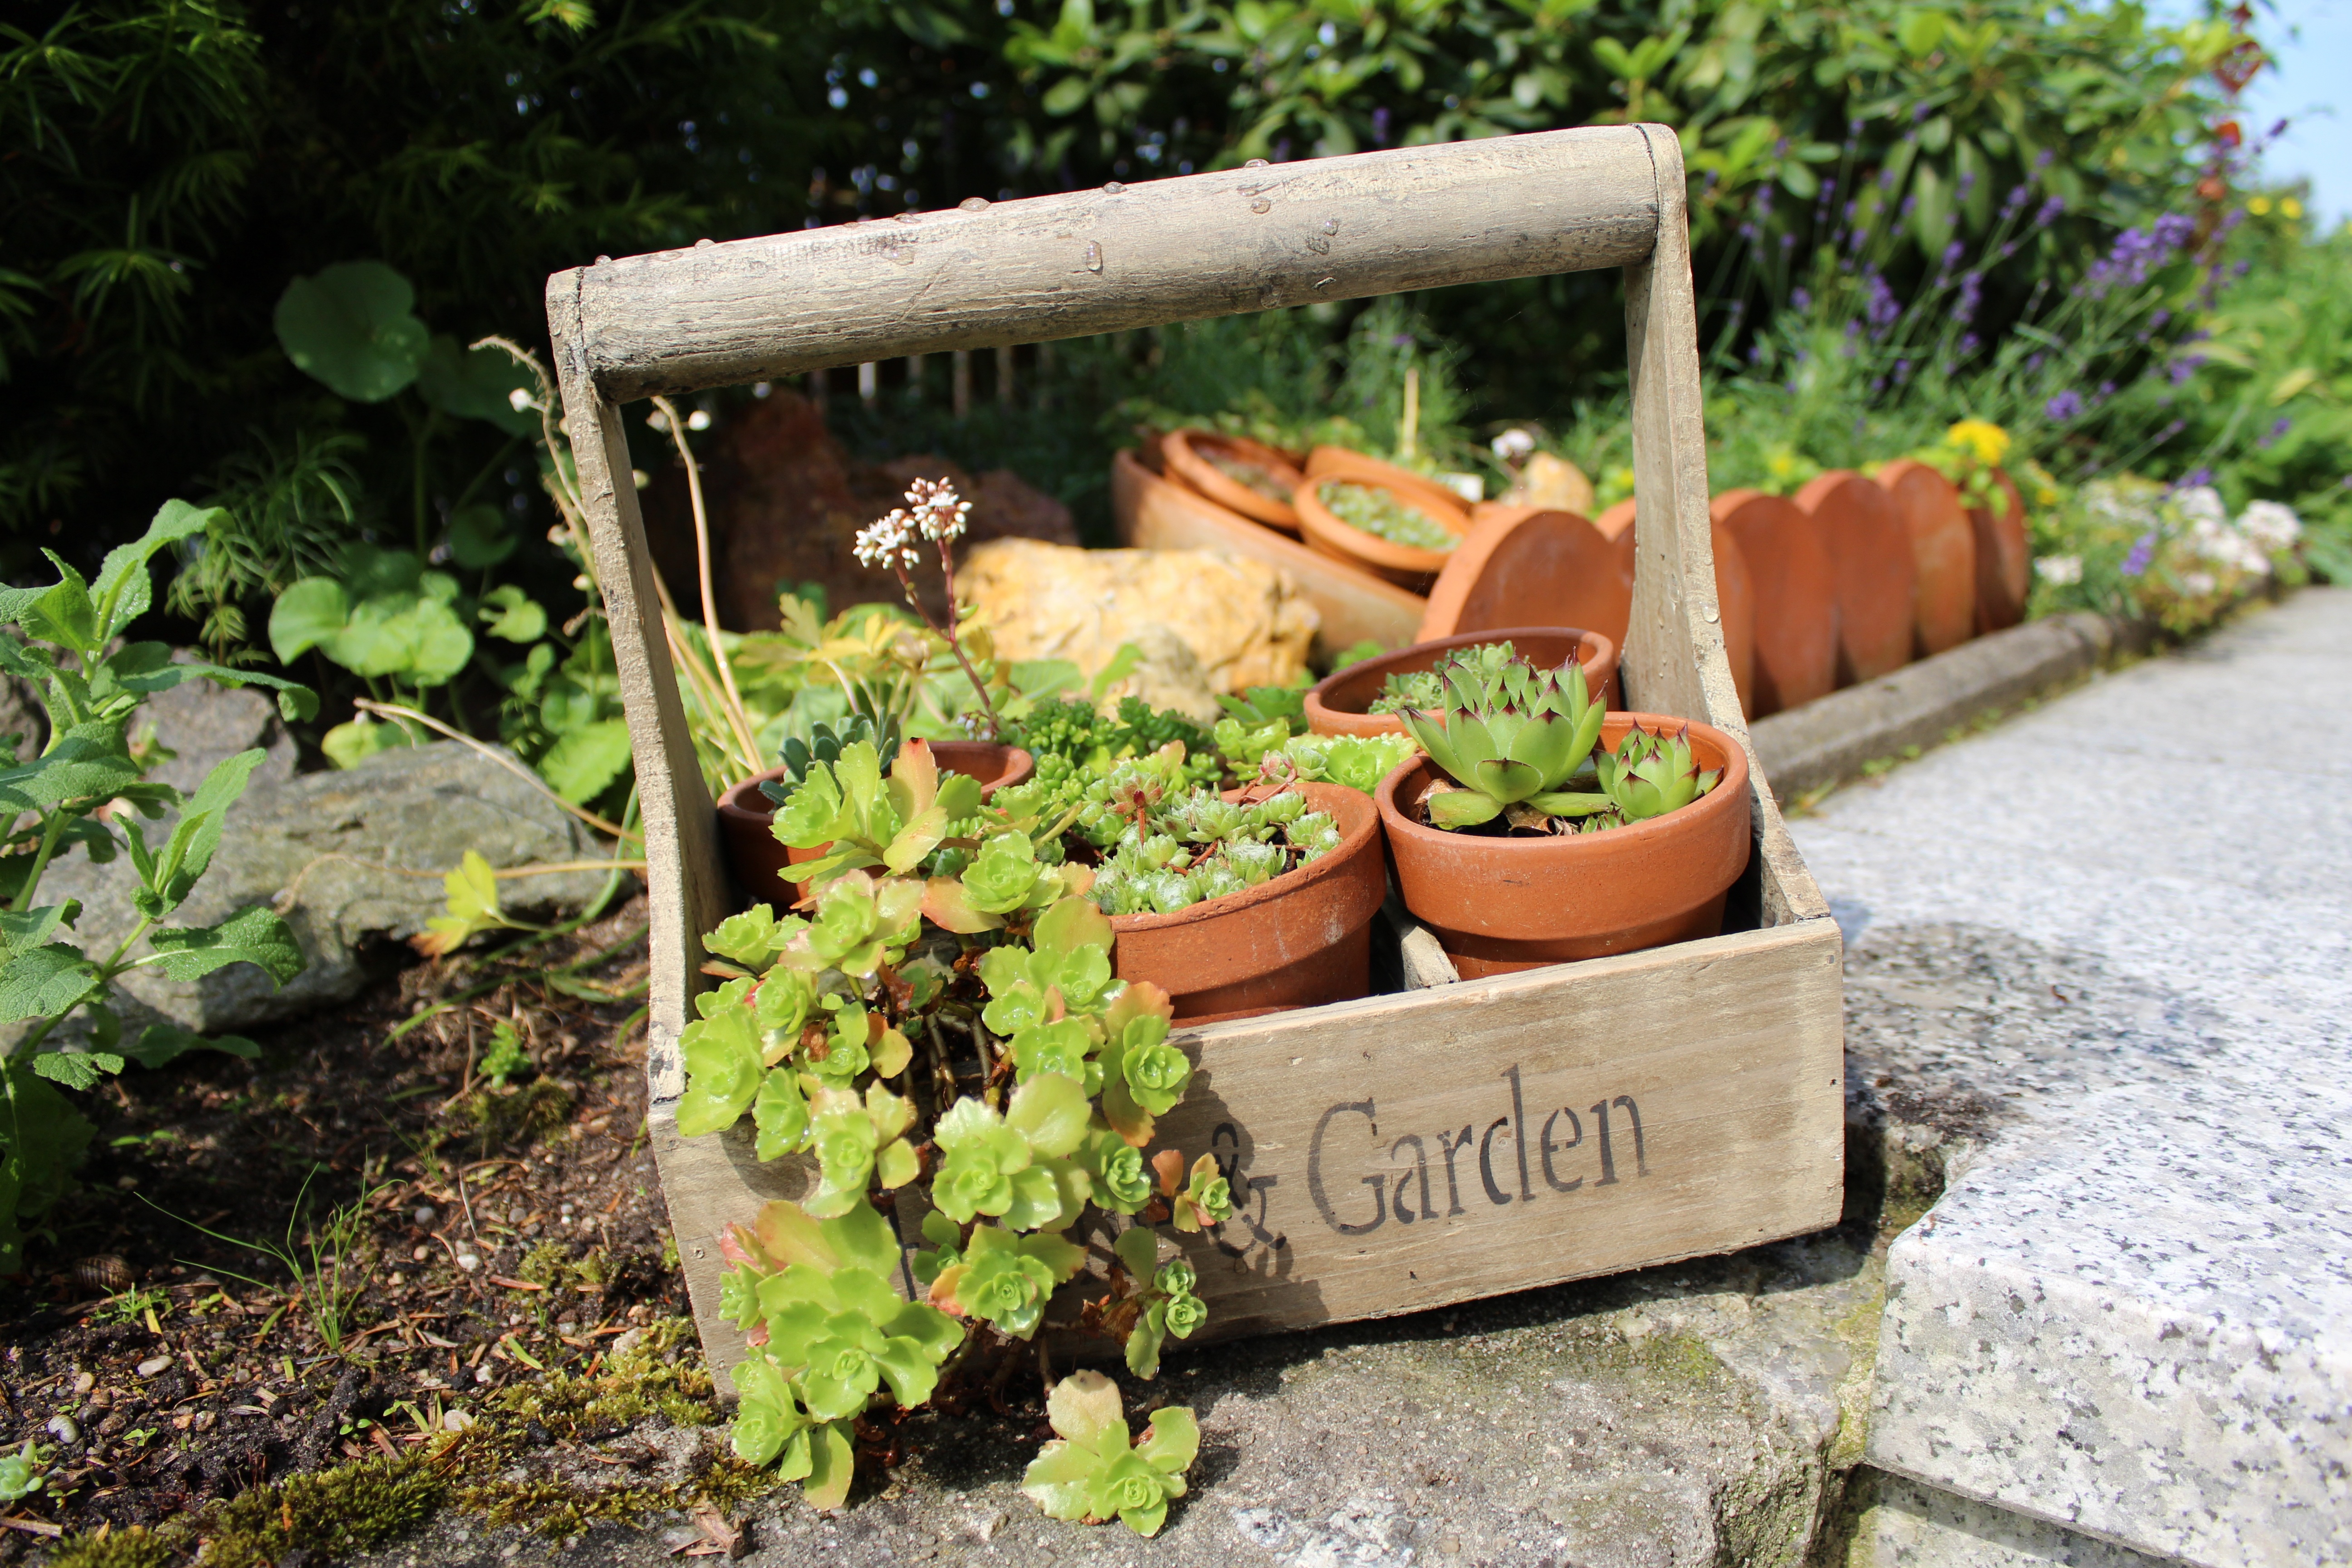
plant, wood, lawn, flower, herb, produce, backyard, tile, garden, still life, deco, weathered, flowerpot, yard, input, gartendeko, wood basket, tragerl